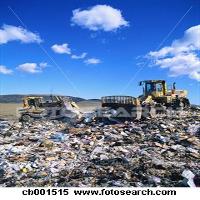
Weather: sun or clear